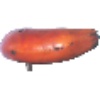
Label: red_banana